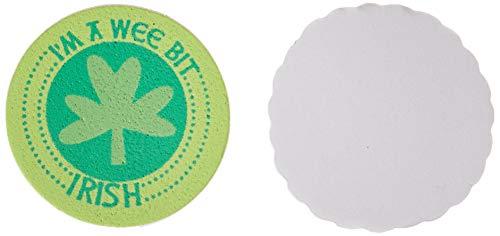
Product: Darice St. Patrick's Day Pot O' Gold Foam Stickers-67 pc
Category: Toys & Games | Arts & Crafts | Stickers
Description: These foaminess St. Pat's themed pot o' gold stickers are just the thing to put a little luck of the Irish into your St. Patrick's day.
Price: $6.88
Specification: ProductDimensions:3.1x3.1x3.1inches|ItemWeight:0.64ounces|ShippingWeight:0.64ounces(Viewshippingratesandpolicies)|Manufacturer:Darice|ASIN:B00TLI519M|Itemmodelnumber:106-5640D